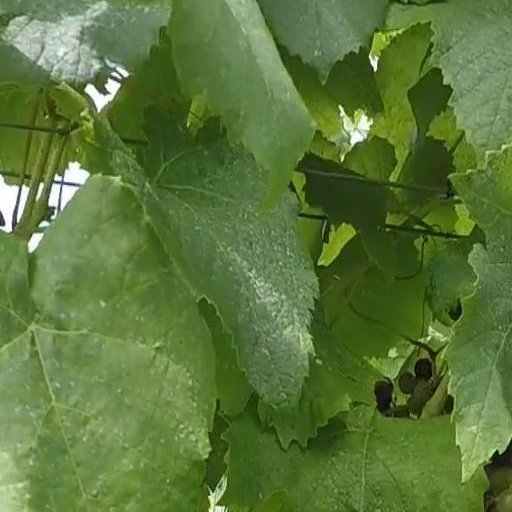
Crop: grape